Kaukana

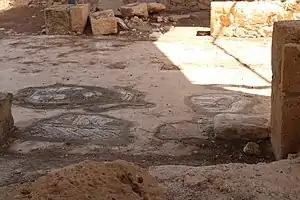
Mosaic floor in an apse

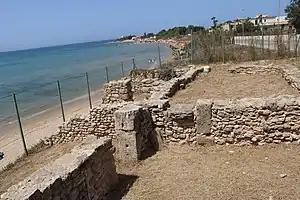
Building 5

Kaukana, also spelled Caucana, is a hamlet ("frazione") of Santa Croce Camerina, a municipality in the Province of Ragusa, Sicily, Italy. It is located a few hundred metres from Punta Secca and a few km from Marina di Ragusa.